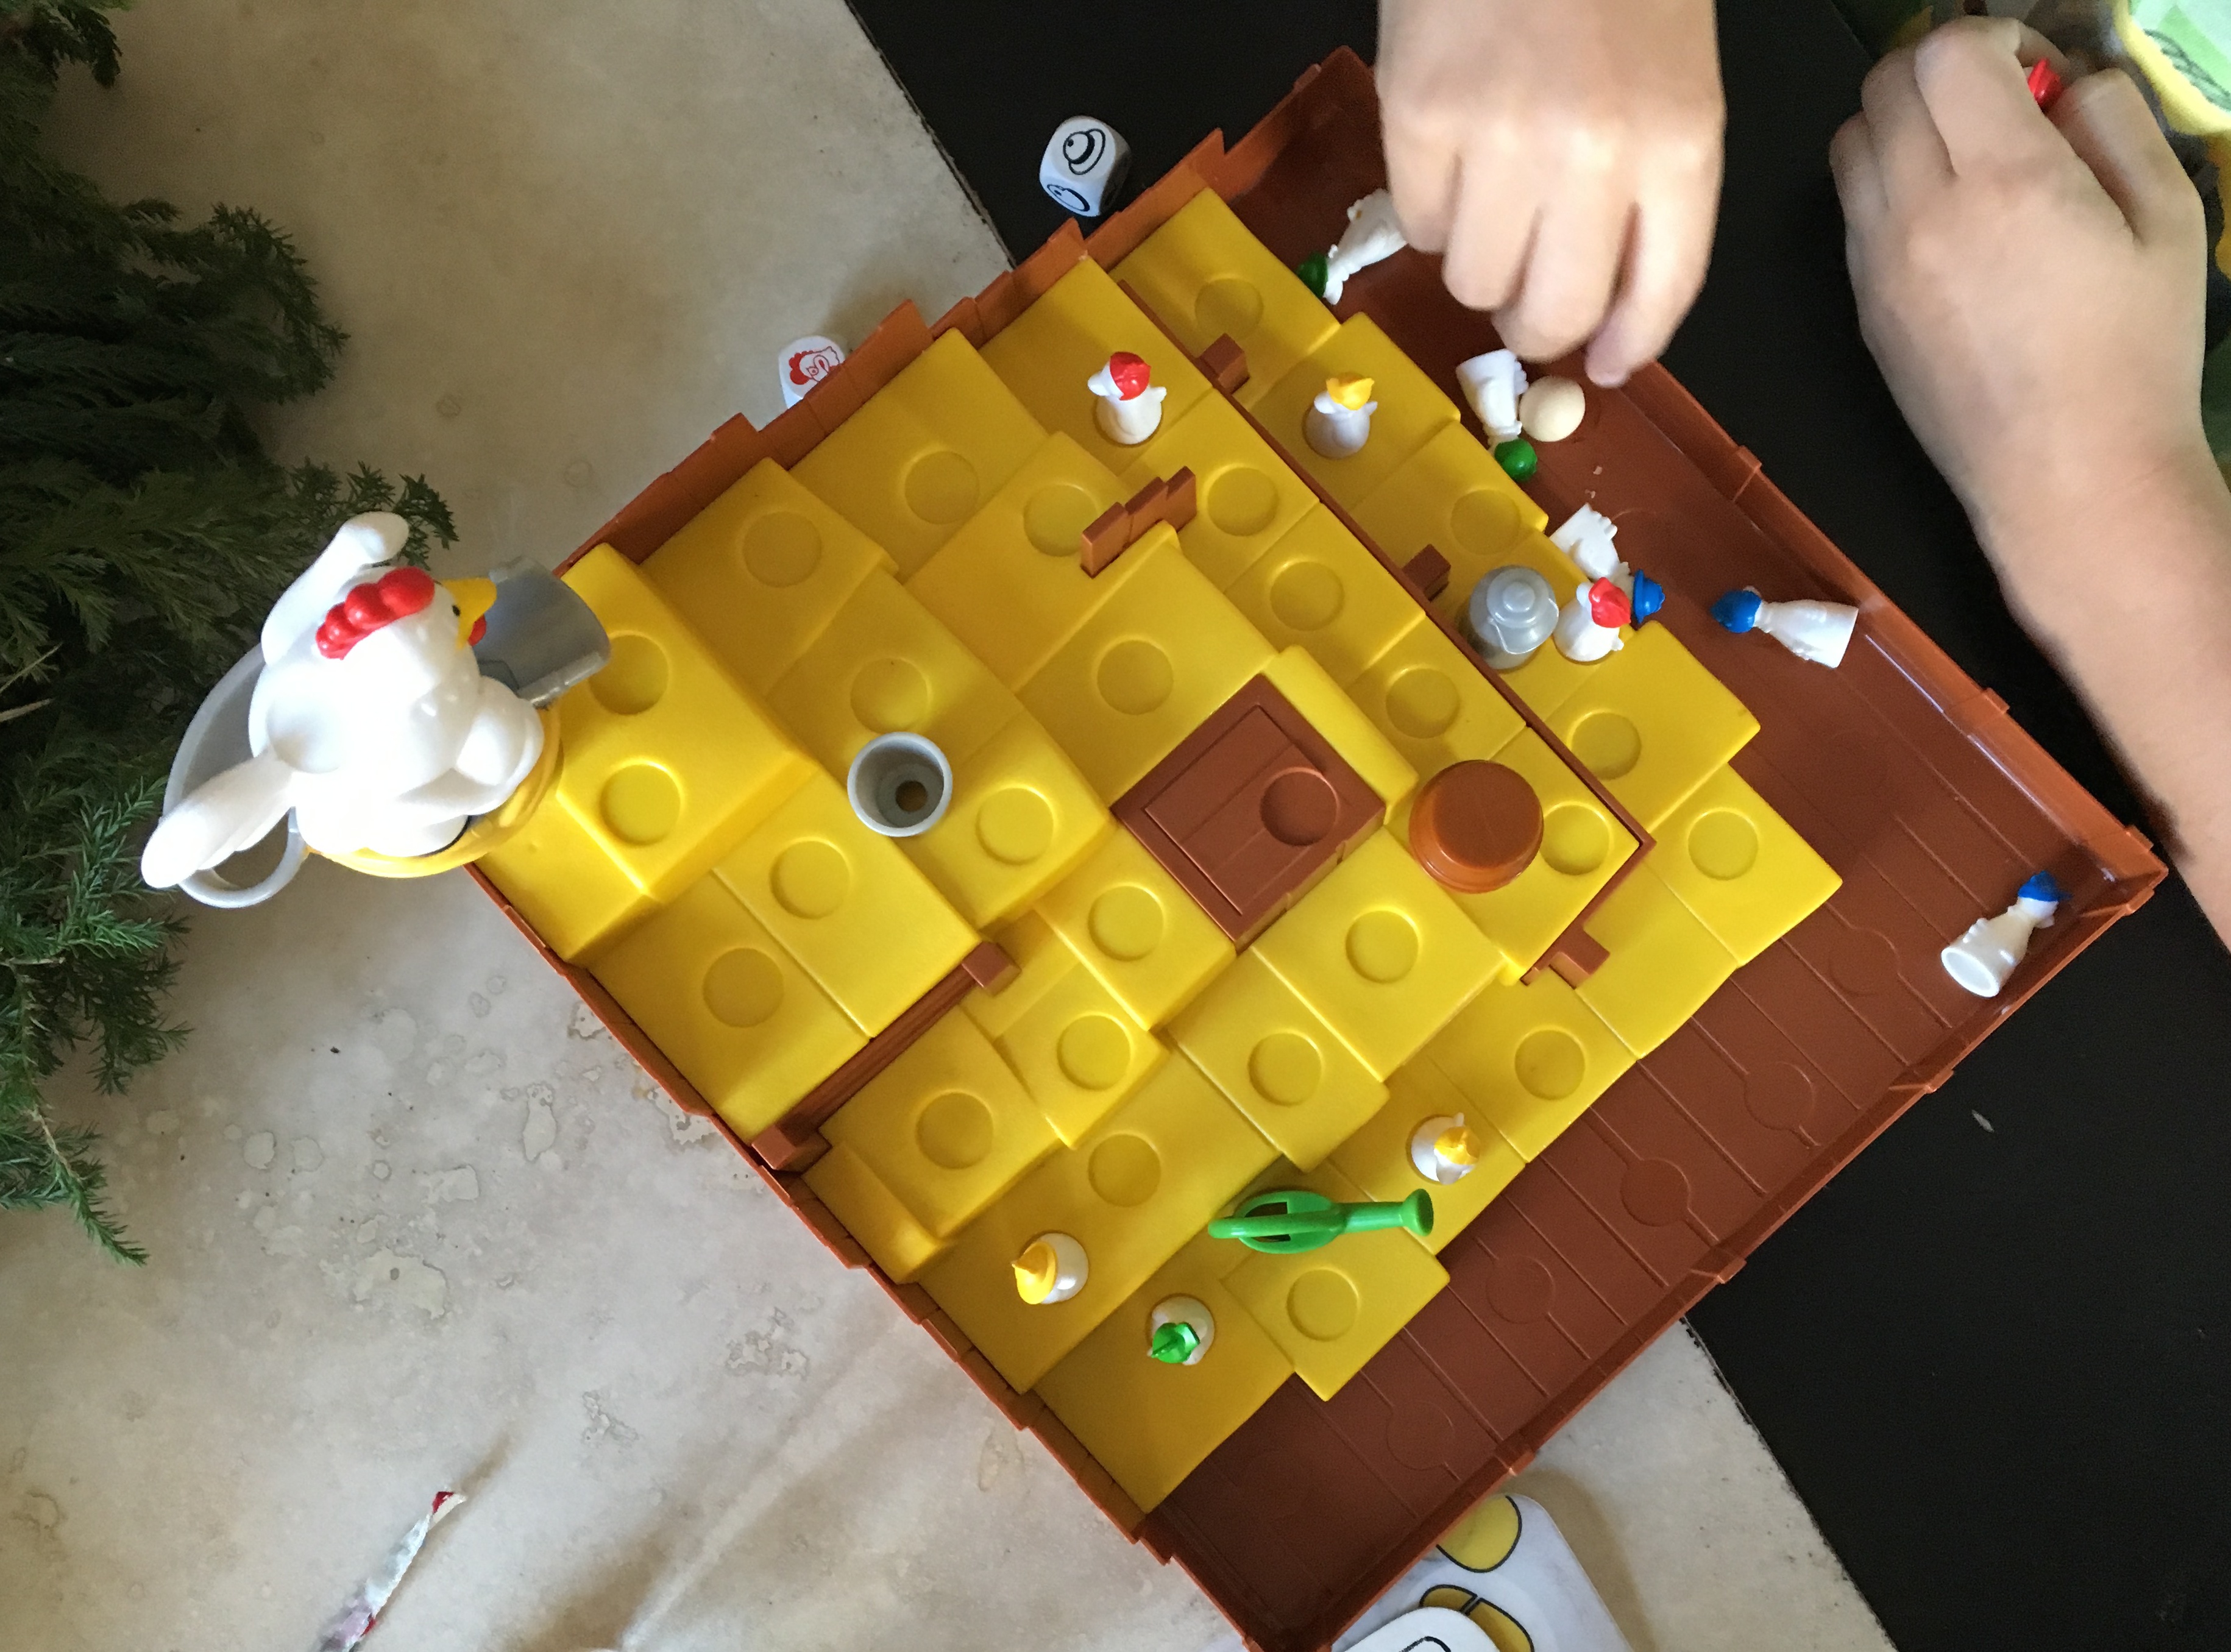
play, yellow, toy, games, indoor games and sports